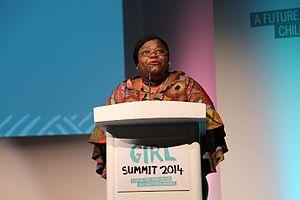
Nana Oye Lithur est une femme politique ghanéenne, elle est la ministre de la protection sociale, des enfants et du genre de 2013 à 2017 du Ghana. Un sondage de The Guardian la place parmi les 25 femmes les plus influentes d'Afrique.